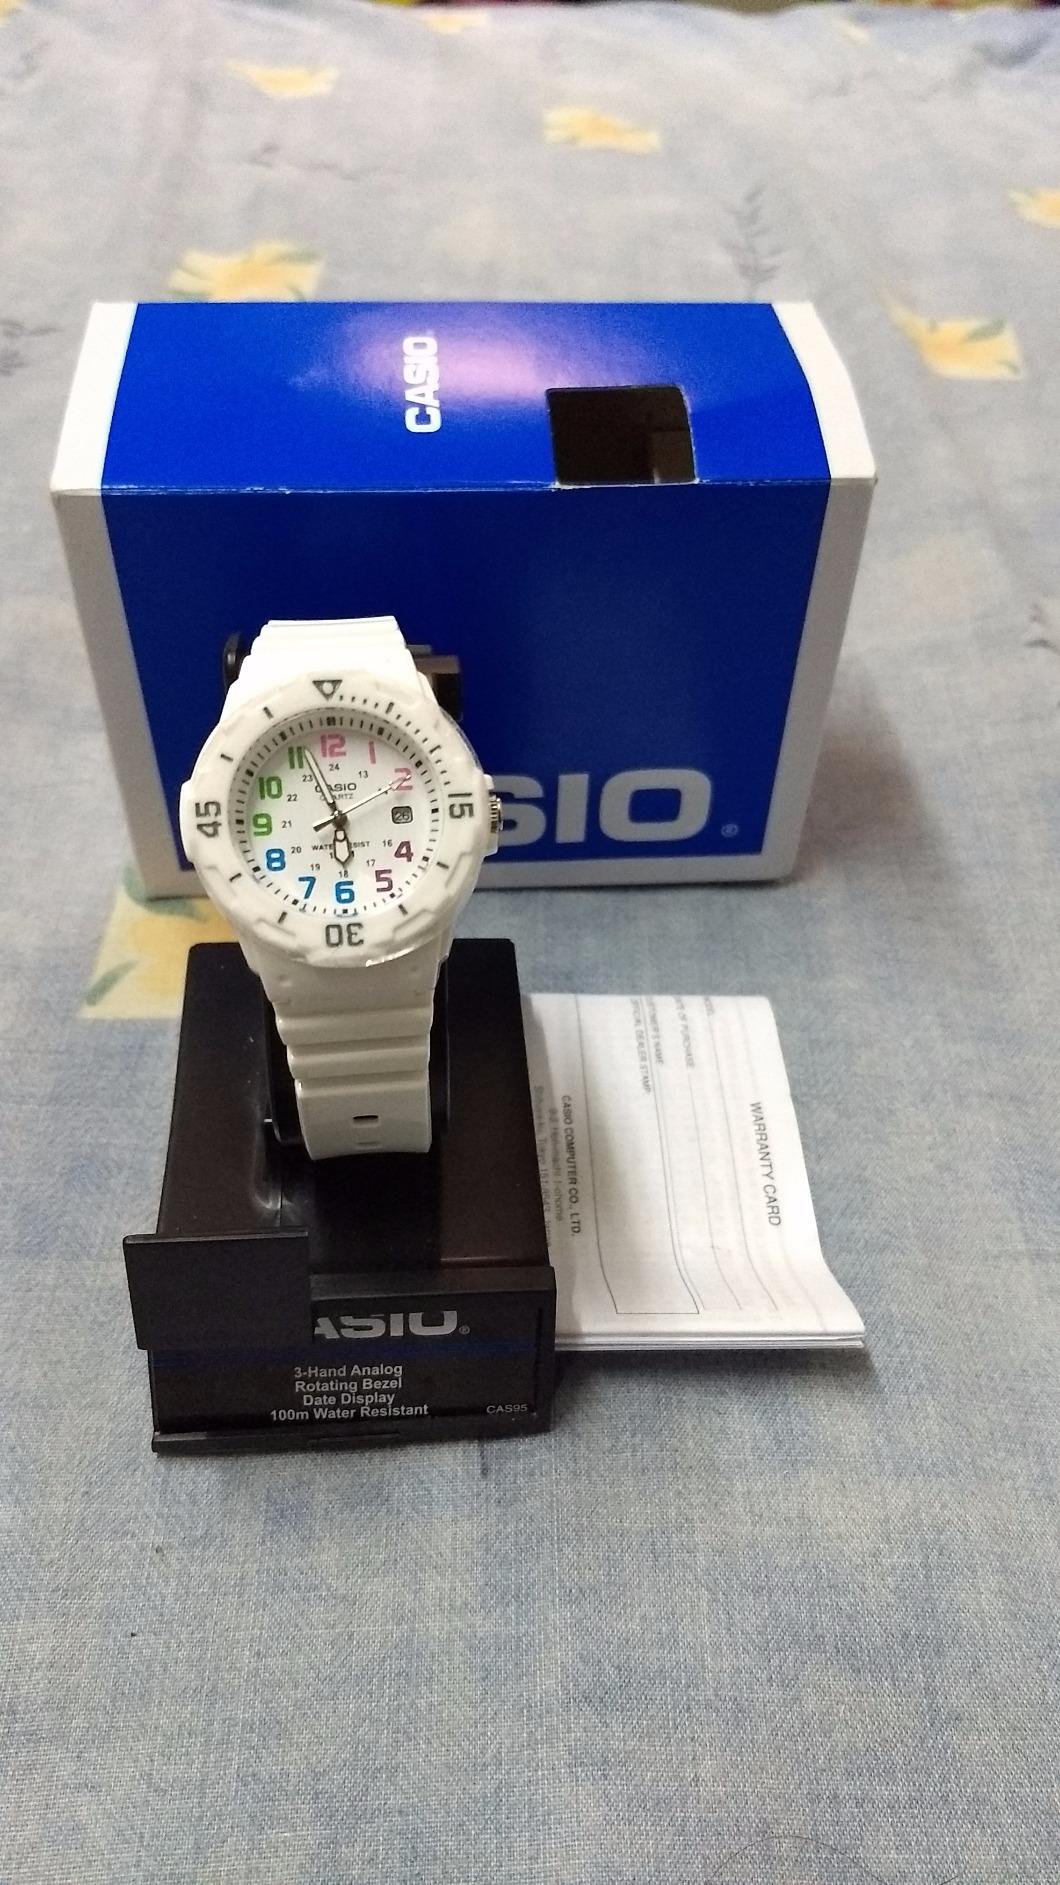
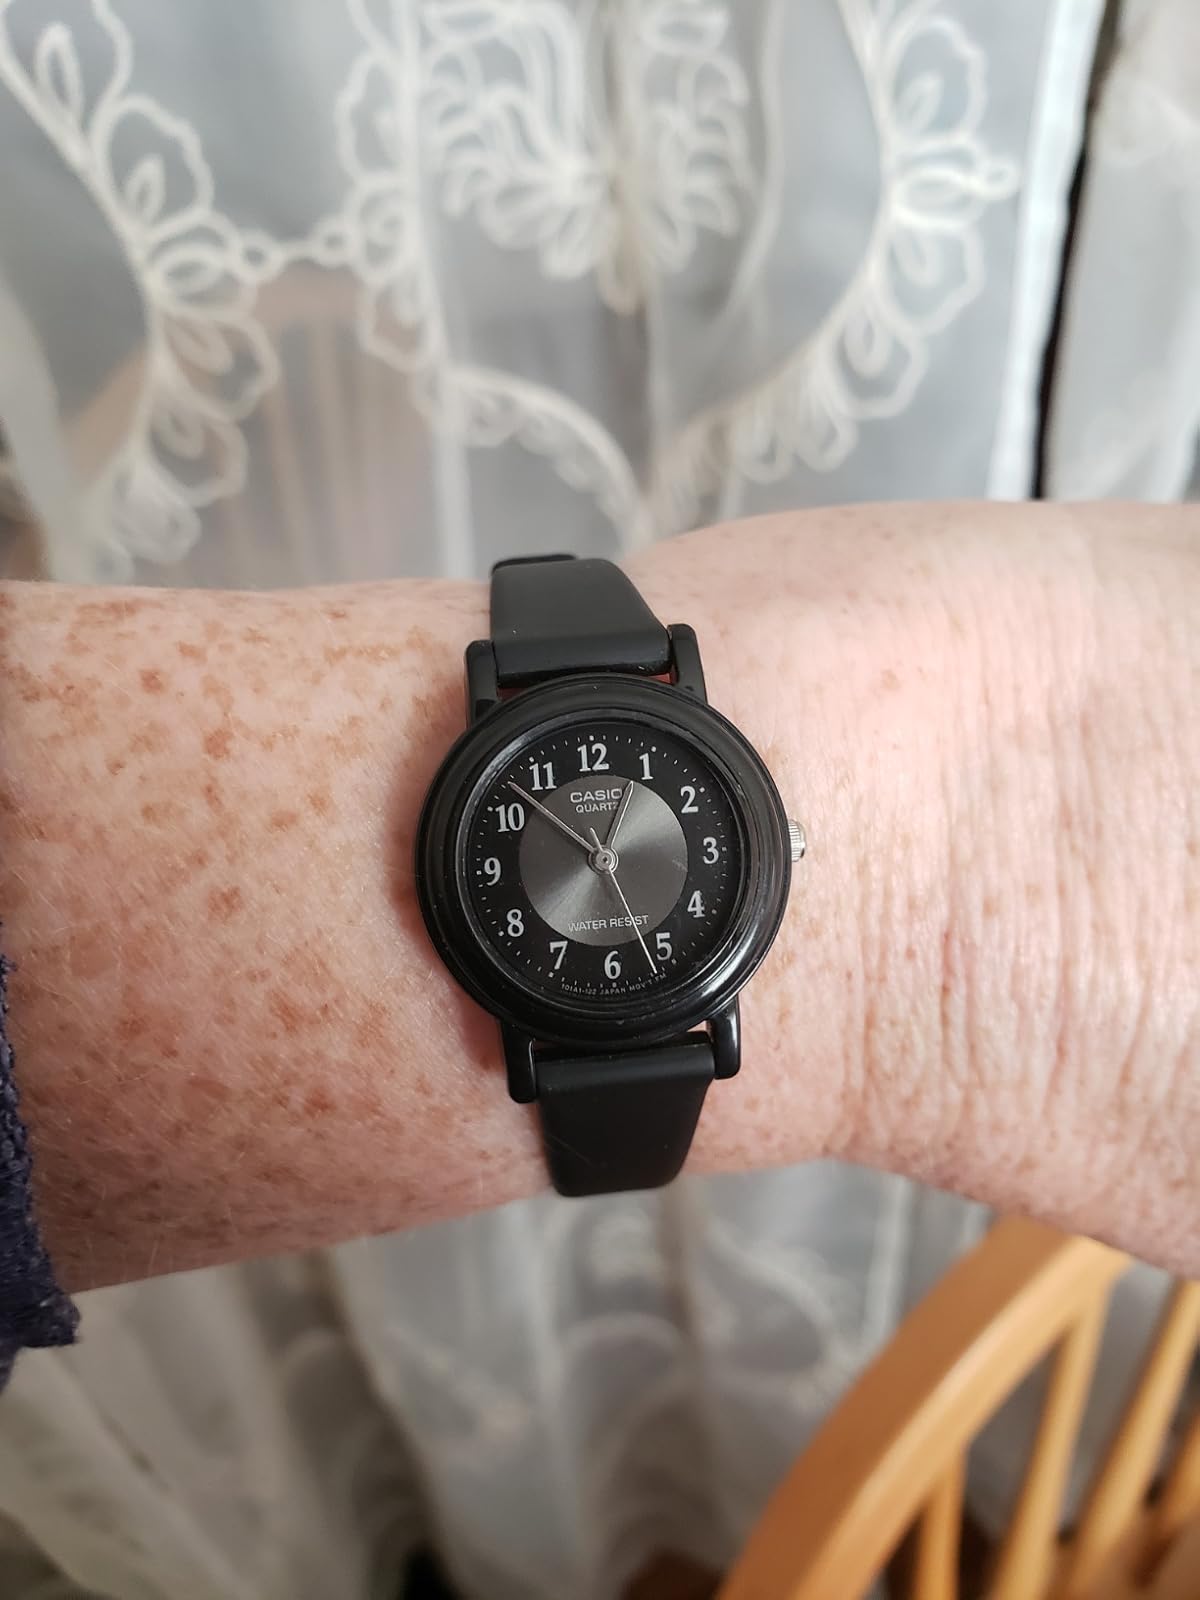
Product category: accessories_watch
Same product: no